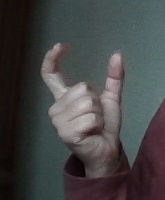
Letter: nun